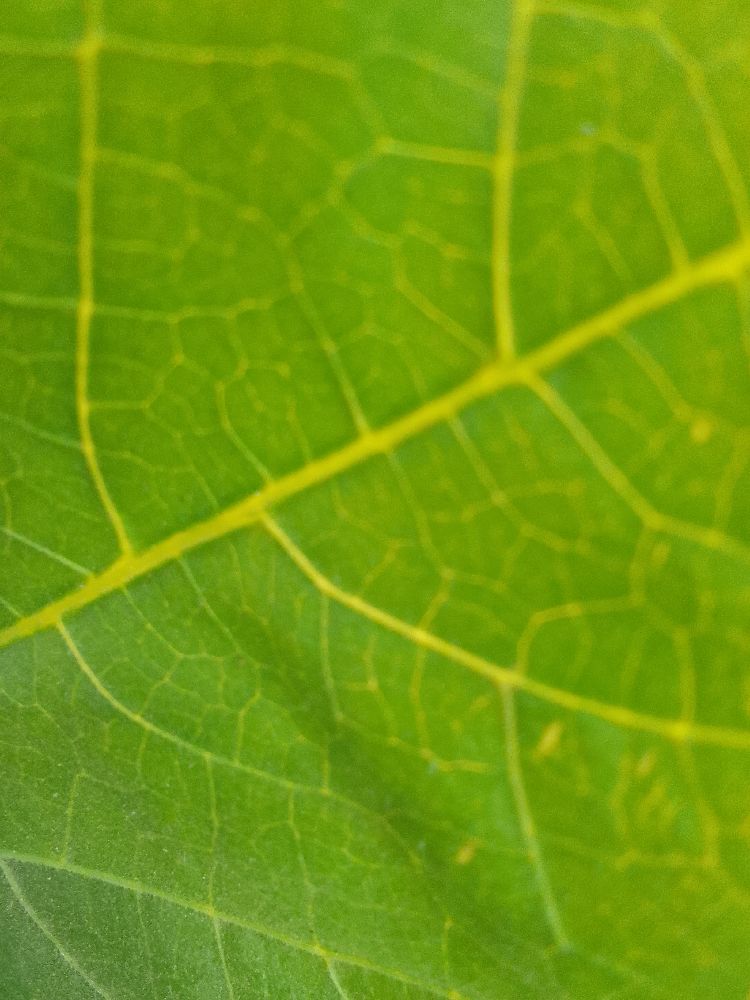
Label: healthy